2015–16 NCAA Division I men's ice hockey season

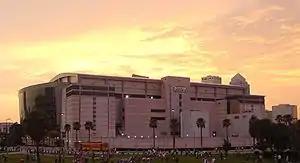
Amalie Arena in Tampa hosted the 2016 Frozen Four

The 2015–16 NCAA Division I men's ice hockey season began in October 2015 and ended with the 2016 NCAA Division I men's ice hockey tournament's championship game on April 9, 2016. This was the 69th season in which an NCAA ice hockey championship was held, and the 122nd year overall in which an NCAA school fielded a team.